Rheinhausen station

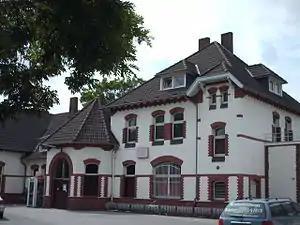
Station building

Rheinhausen station is located in the Duisburg suburb of Rheinhausen in the Lower Rhine region of the German state of North Rhine-Westphalia. It lies on the Duisburg-Ruhrort–Mönchengladbach railway and is the starting point of the Lower Rhine Railway towards Xanten.